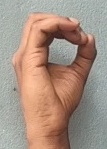
ASL sign: O